Maziar Zare

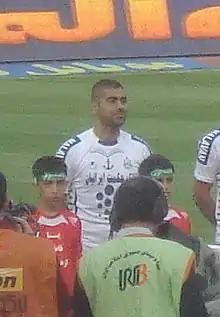
Zare before a match against his former side, Persepolis in Azadi Stadium

Maziar Zare was a member of Iran national under-23 football team in the 2006 Asian Games, where he scored a 30-yard strike for Iran. He was called up to the senior squad in June 2007 for the West Asian Football Federation Championship 2007. He made his debut for Iran in a match vs Iraq. He played in the 2010 FIFA World Cup qualification and 2011 AFC Asian Cup qualification for Team Melli.